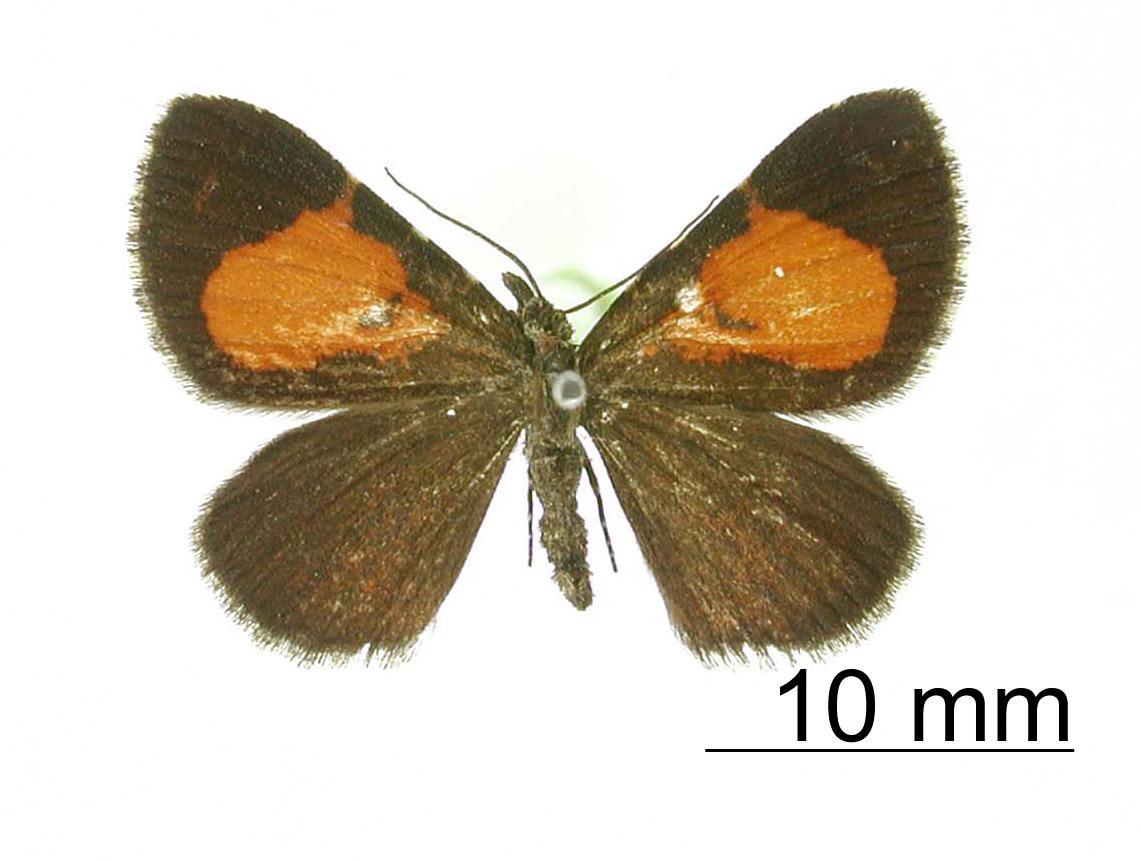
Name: Scordylia jacintina
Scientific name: Scordylia jacintina Thierry-Mieg, 1893
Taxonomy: Animalia, Arthropoda, Insecta, Lepidoptera, Geometridae, Ennominae
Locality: Bolivia